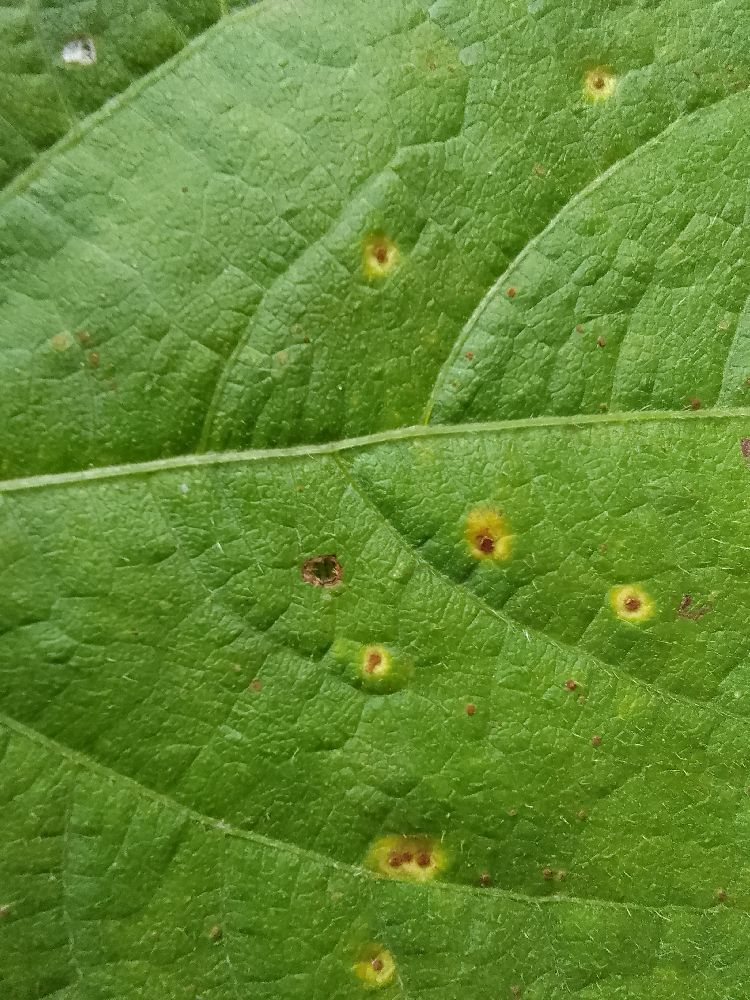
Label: rust